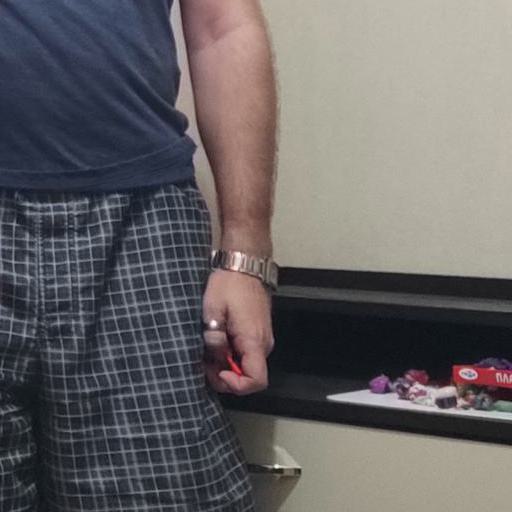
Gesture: no_gesture